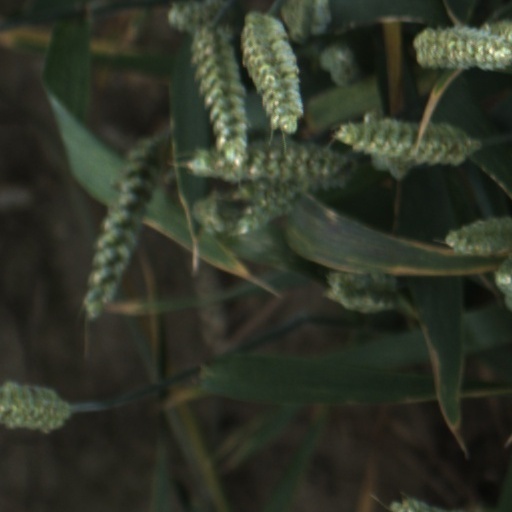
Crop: wheat